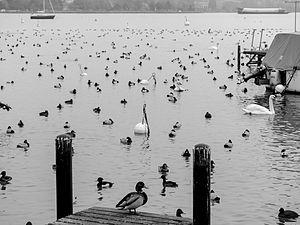
Le long du Léman près de Lausanne
Le Léman, appelé aussi lac de Genève, ou par tautologie lac Léman, est un lac d'origine glaciaire situé en Suisse et en France ; par sa superficie, c'est le plus grand lac alpin et subalpin d'Europe.